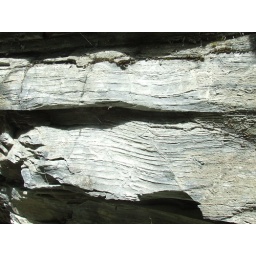
Credit: Laurie VanVleet, Ithaca City School DistrictLocation: Watkins Glen State ParkDescription: Ripples seen in the rock wall along the path.